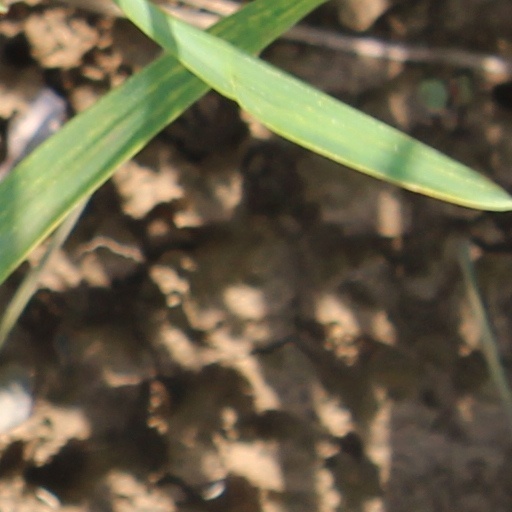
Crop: wheat